Leonardo Bistolfi

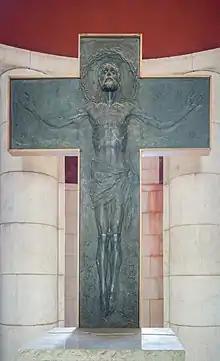
Bronze crucifix by Leonardo Bistolfi in the Mausoleum in the Vittoriale degli Italiani on Lake Garda.

As a faithful follower of William Morris’s ideas on the arts, crafts and society, Bistolfi took part in reforming Italian art according to the new aesthetic canons of the Art Nouveau style and was among the organizers of the Mostra Internazionale di Arte Decorativa Moderna held in Turin in 1902. Together with Davide Calandra, Enrico Thovez and others he was also a founder-member of the periodical "L’arte decorativa moderna" (published in Turin), whose contributors vigorously supported Art Nouveau and showed themselves to be well informed about the modern movement elsewhere in Europe. Bistolfi’s leading position was recognized in 1905, with the first one-man exhibition devoted to an Italian sculptor to be held at the Venice Biennale.